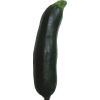
Label: Zucchini dark 1